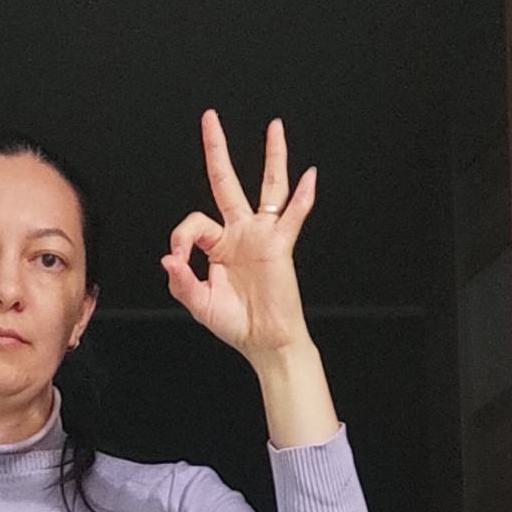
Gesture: ok